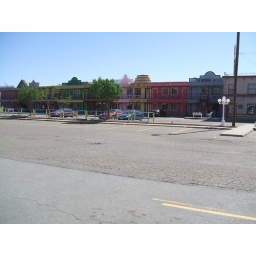
we stayed in the yellow section on the bottom floor